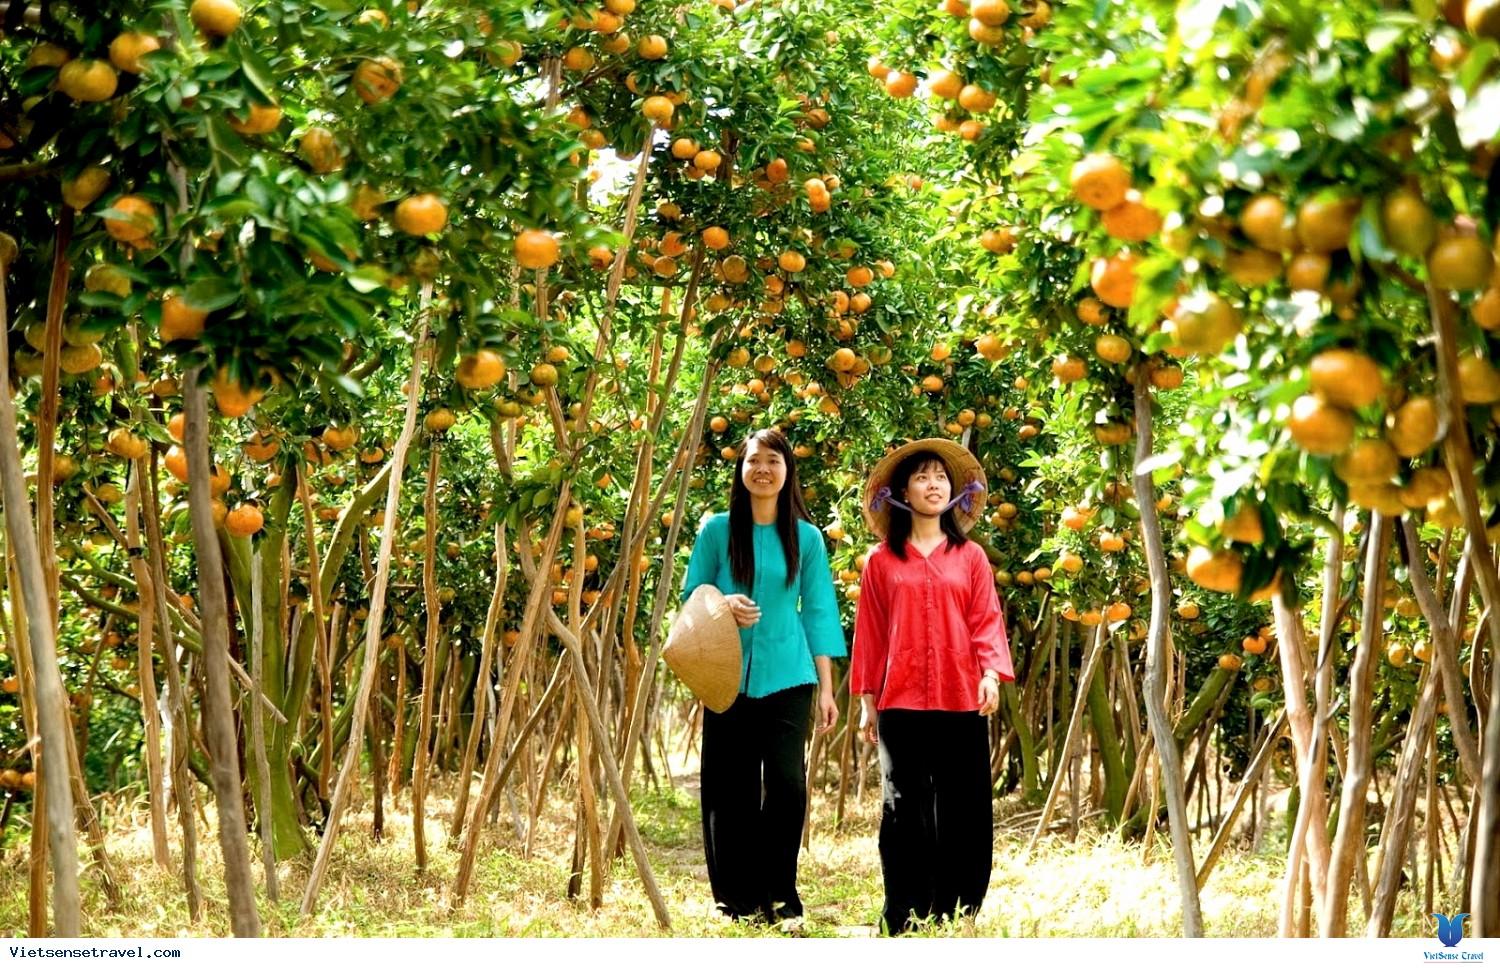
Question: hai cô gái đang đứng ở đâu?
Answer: trong một vườn cây